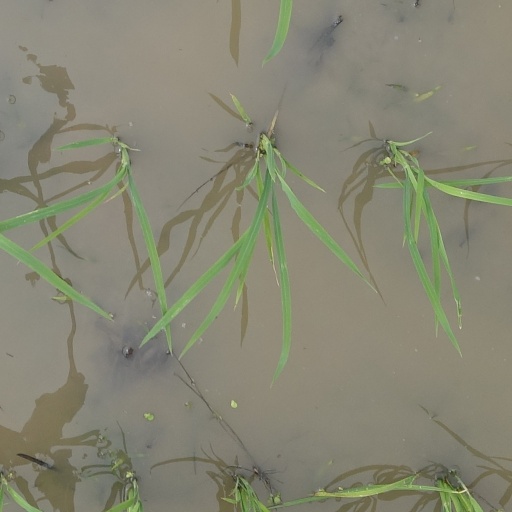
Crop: rice